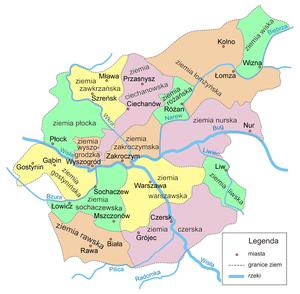
La Masovie ou Mazovie est une région géographique et historique situé dans le centre et le nord-est de la Pologne, de part et d'autre des cours moyen de la Vistule et de ses affluents le Bug et la Narew. Les Masoviens forment un groupe ethnique caractérisé
Le duché de Mazovie, avec sa capitale Płock, est un ancien duché médiéval, formé en 1138 lors de la fragmentation du Royaume de Pologne jusque-là aux mains de la dynastie Piast. Il est situé dans la région historique de la Mazovie au nord-est de la Pologne. En 1526, le duché est de nouveau incorporé dans le royaume de Pologne.